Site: saxony
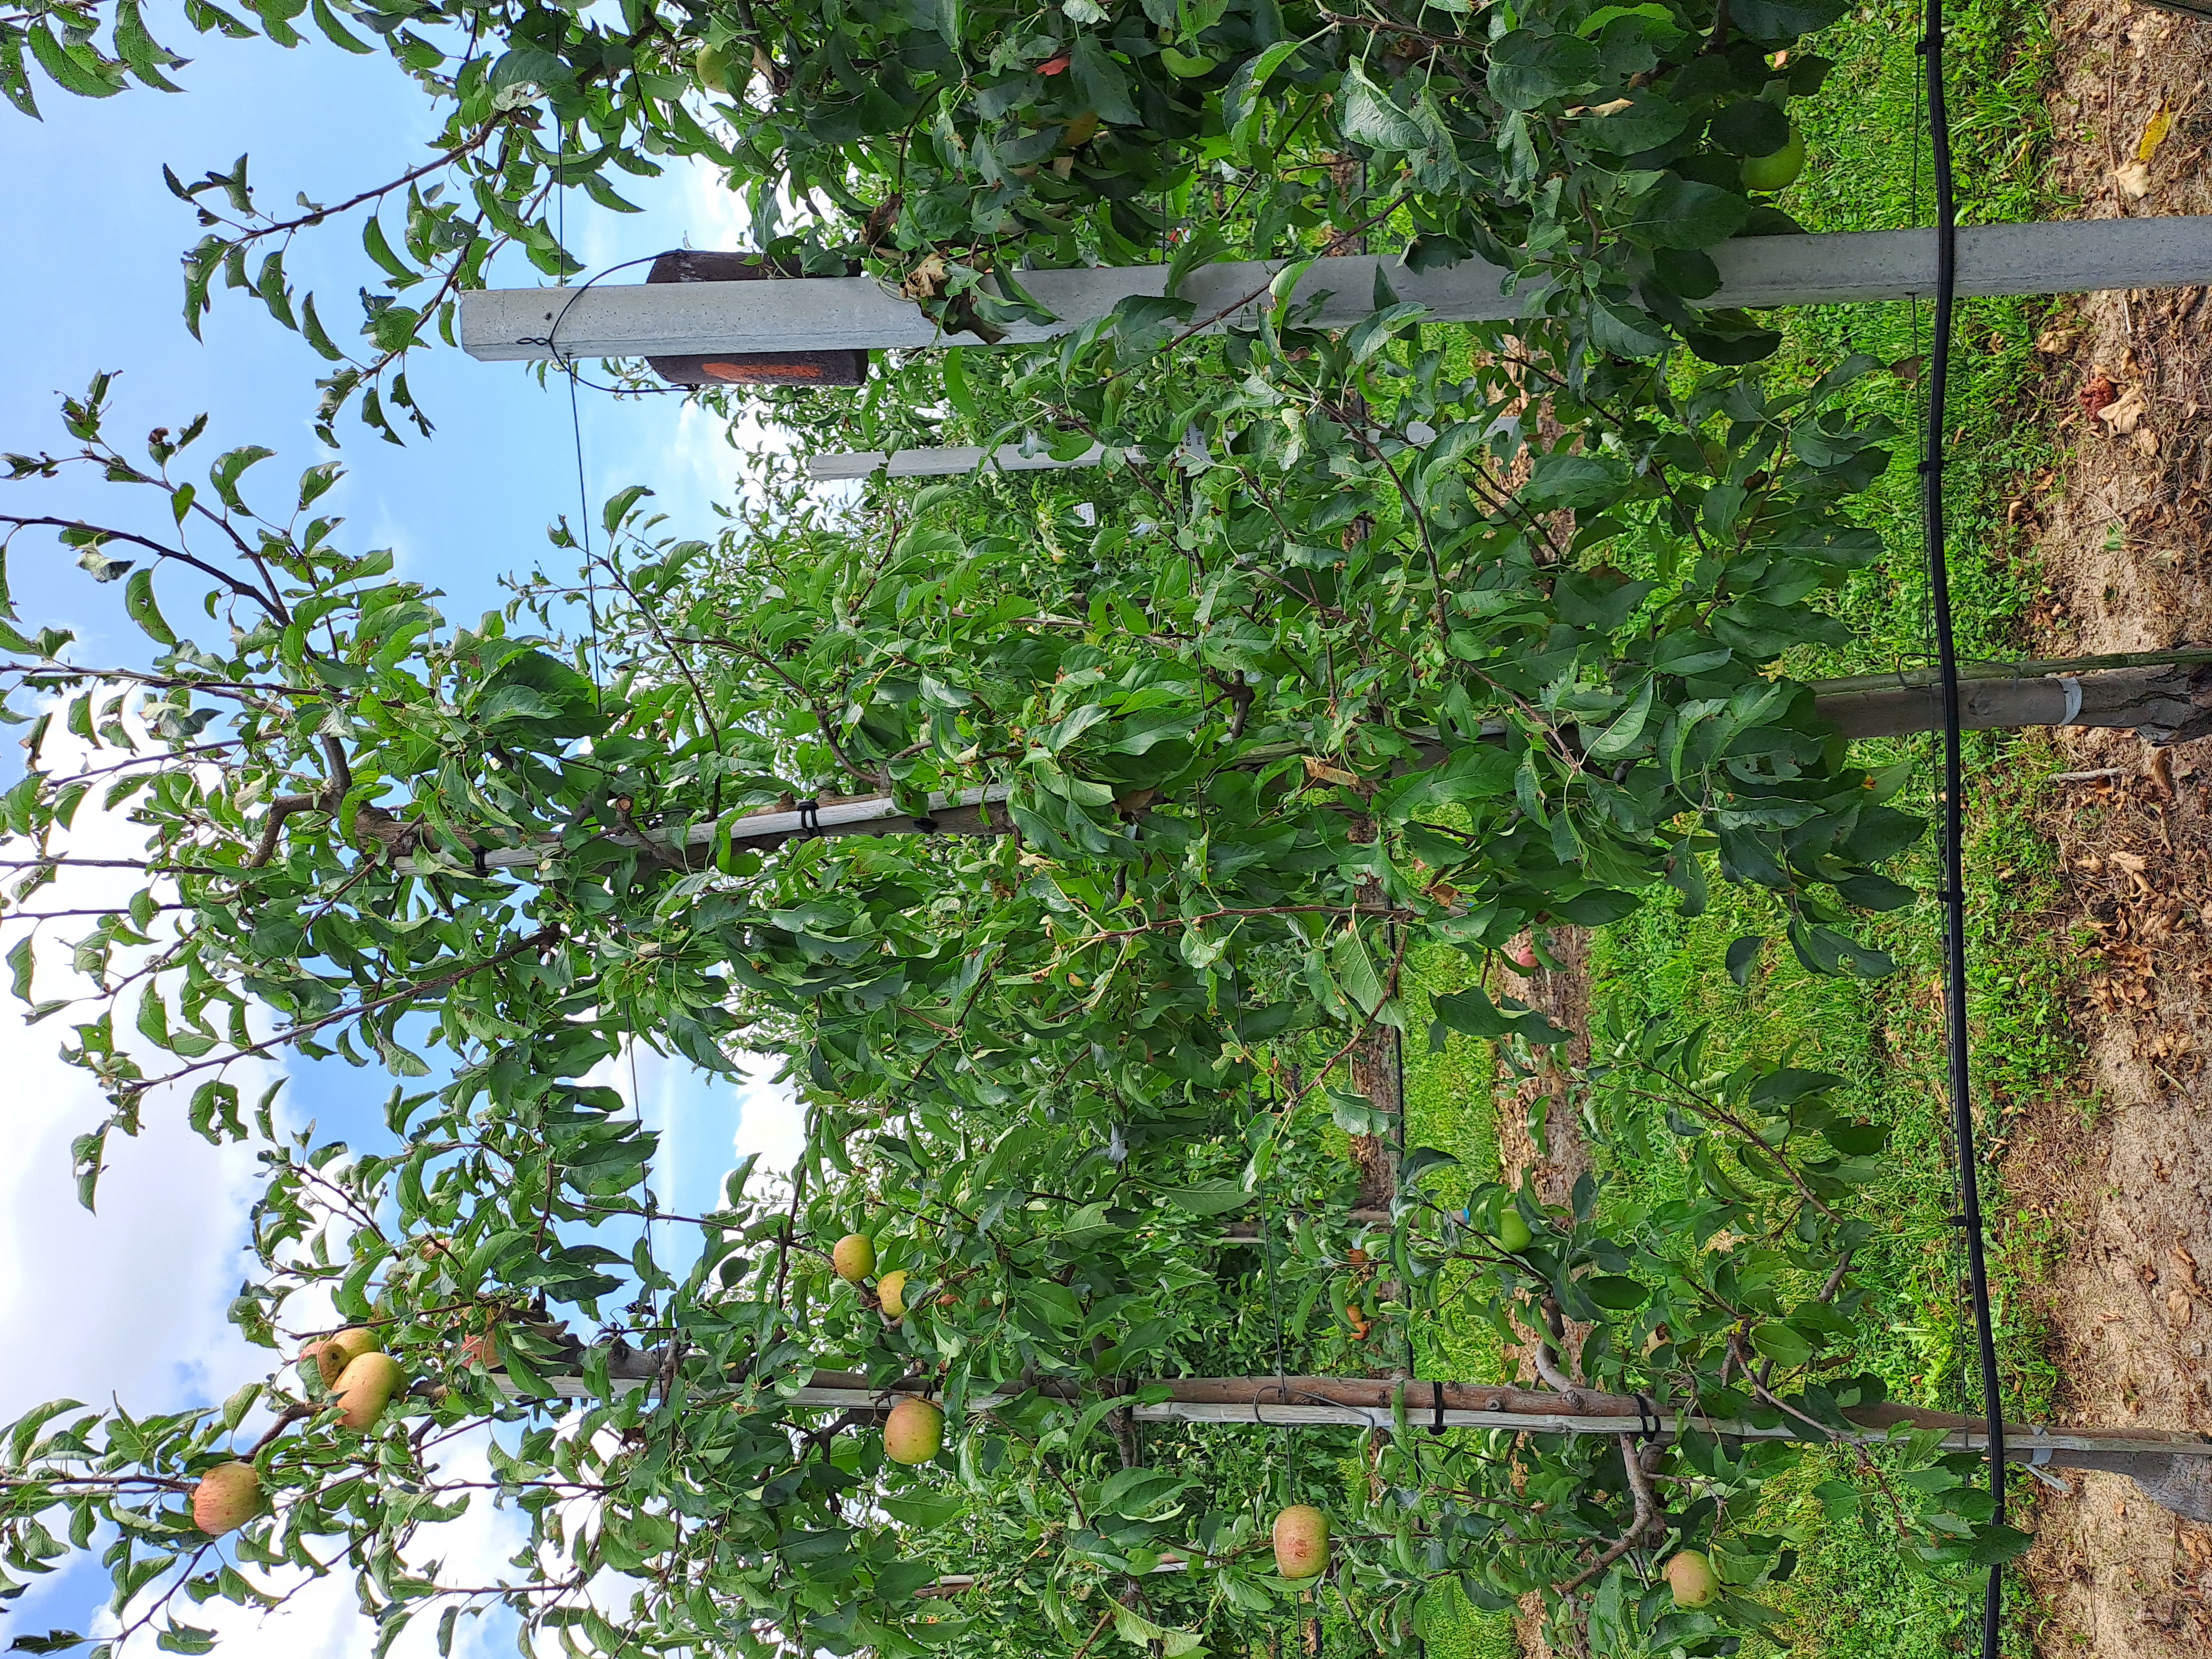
Growth stage (BBCH 85): Maturity of fruit and seed